Duke Nukem 3D

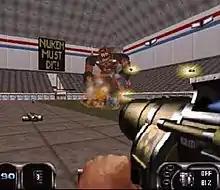
Nintendo 64 port. Note its level design changes and that some sprites were replaced with polygonal models.

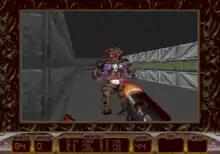
Mega Drive/Genesis port

Lee Jackson's theme song "Grabbag" has elicited many covers and remixes over the years by both fans and professional musicians, including an officially sanctioned studio version by thrash metal band Megadeth. Another version of the song was recorded by Chris Kline in August 2005. 3D Realms featured it on the front page of their website and contracted with Kline to use it to promote their Xbox Live release of "Duke Nukem 3D".